Judge Barrister Police Commissioner

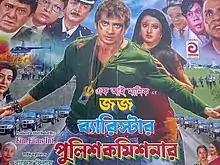
Judge Barrister Police Commissioner Poster

Judge Barrister Police Commissioner is a Dhallywood Bengali film directed and produced by F I Manik. The film features an ensemble cast of Shakib Khan, Razzak, Alamgir, Sohel Rana and Purnima in the lead roles. The film was released on 10 May 2013.The film had background music from Hindi Movies Krrish and Veer Zaara.